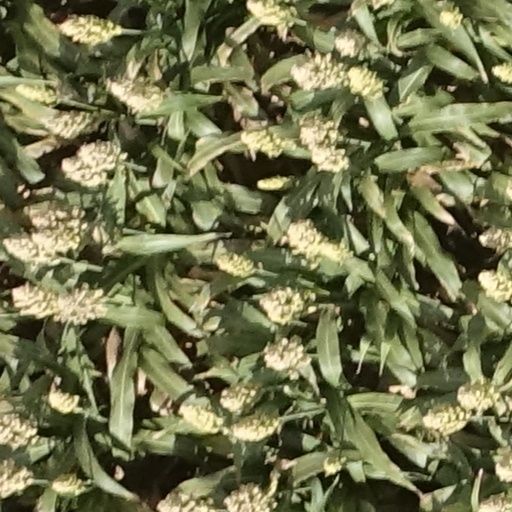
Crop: sorghum